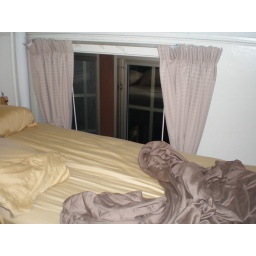
the bed lofted over my desk and wardrobe.